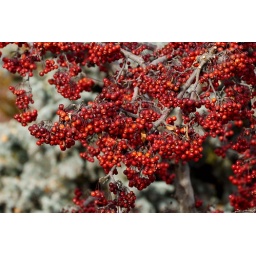
While sitting the dentist chair I watched birds all over this tree but when I was finished they were all gone!